Tar Pit (comics)

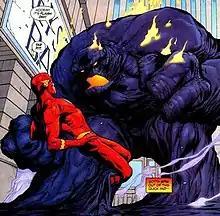
Tar Pit as depicted in "The Flash" (vol. 2) #207 (April 2004). Art by Howard Porter.

Tar Pit (Joseph "Joey" V. Monteleone) is a supervillain in the DC Comics universe, primarily as an enemy of the Flash (Wally West). Created by Geoff Johns and Scott Kolins, the character first appeared in "The Flash" (vol. 2) #174 (July 2001).